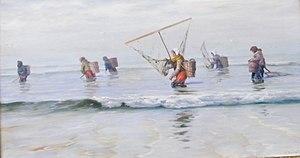
Charles Roussel-Pêcheuses de crevettes